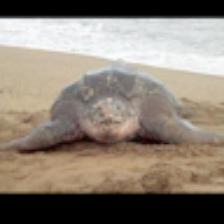
Label: NonHuman